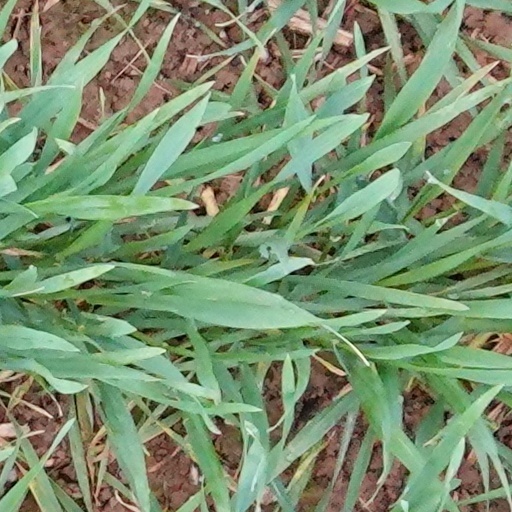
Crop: wheat